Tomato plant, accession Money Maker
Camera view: vertical (180 deg); turntable rotation: 90 degrees
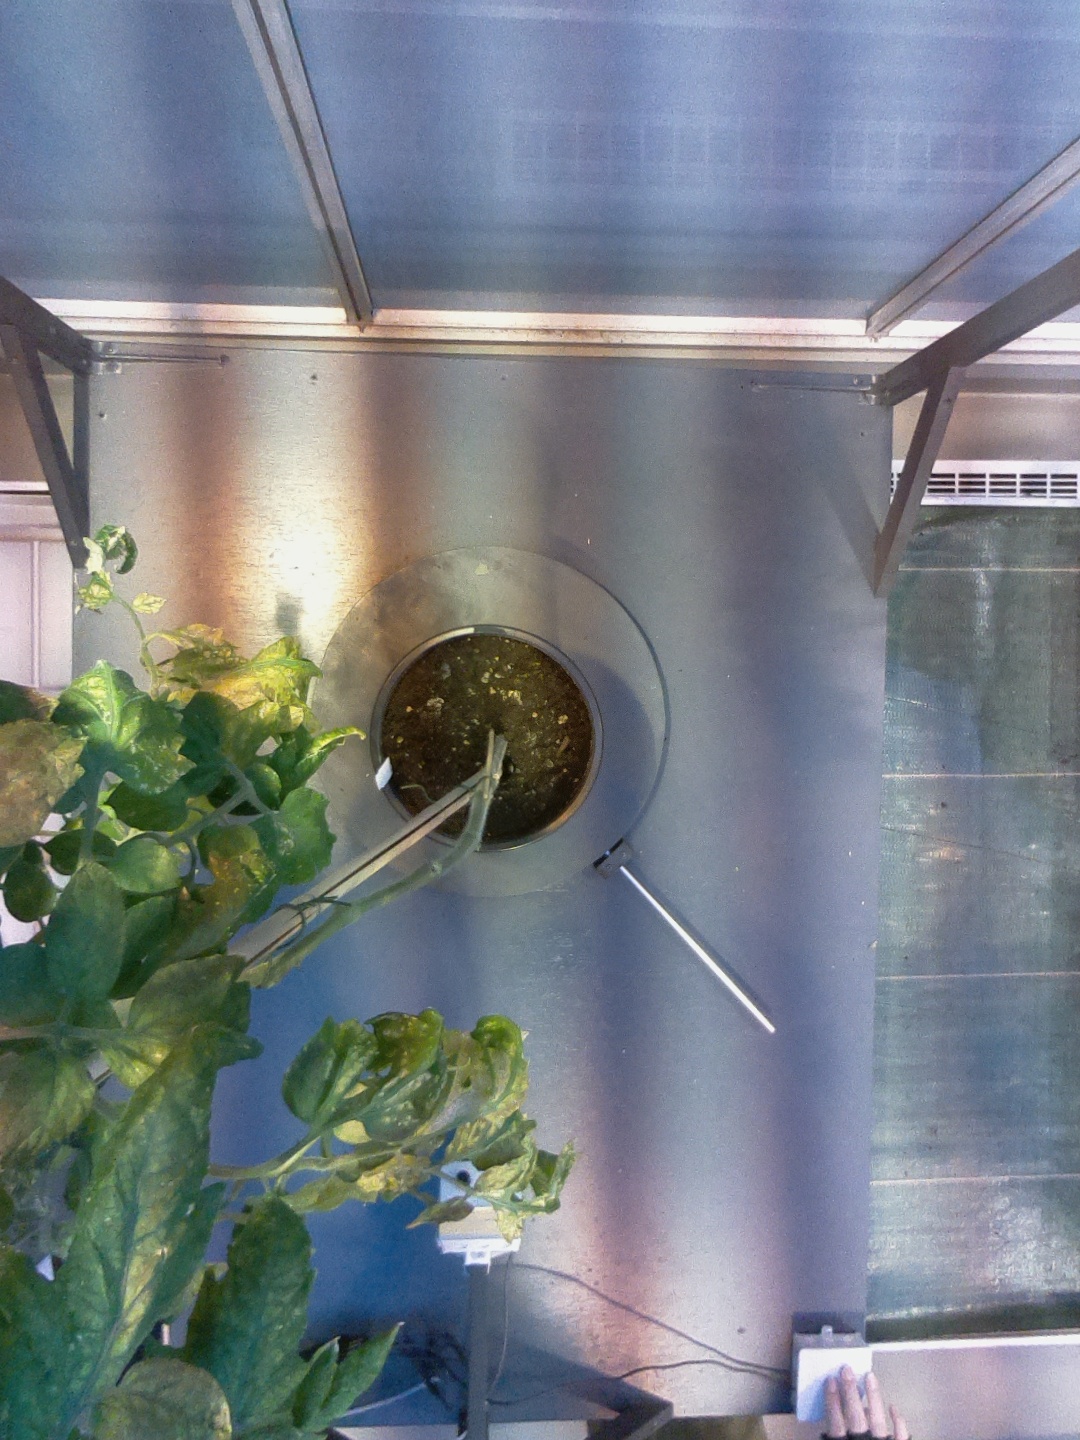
BBCH growth stage 73: 30%-40% of final fruit size